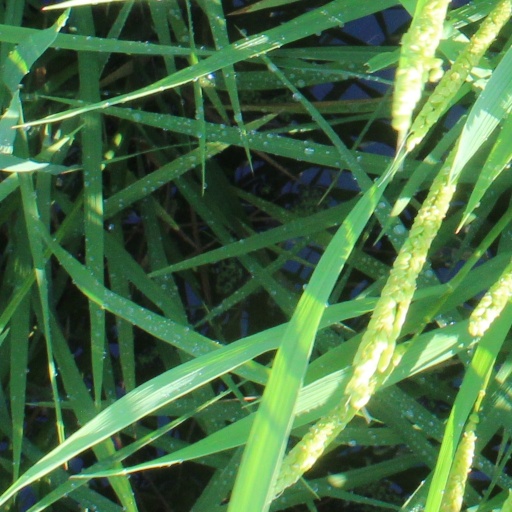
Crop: rice